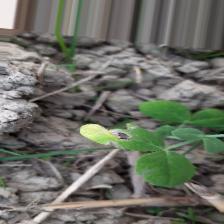
Label: Ascochyta blight